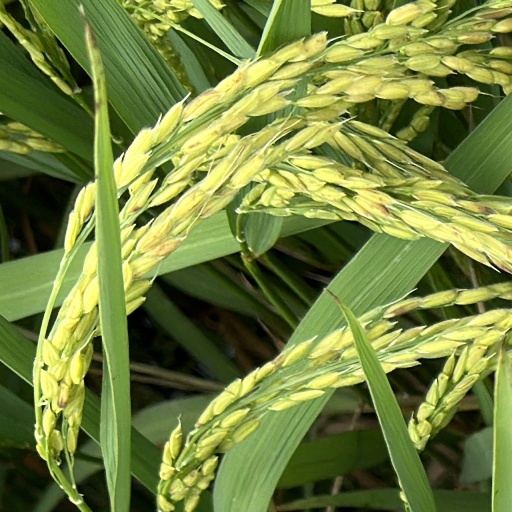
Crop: rice